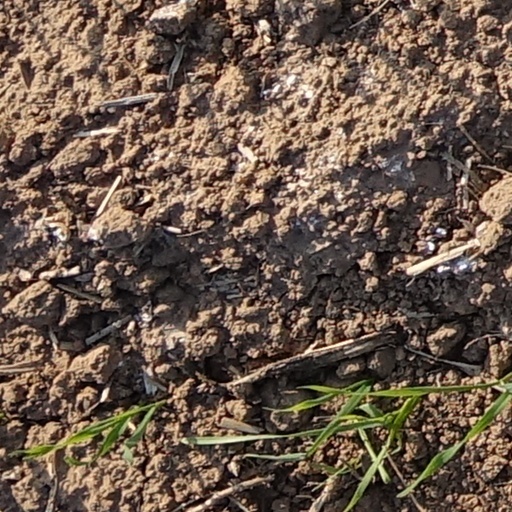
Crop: wheat